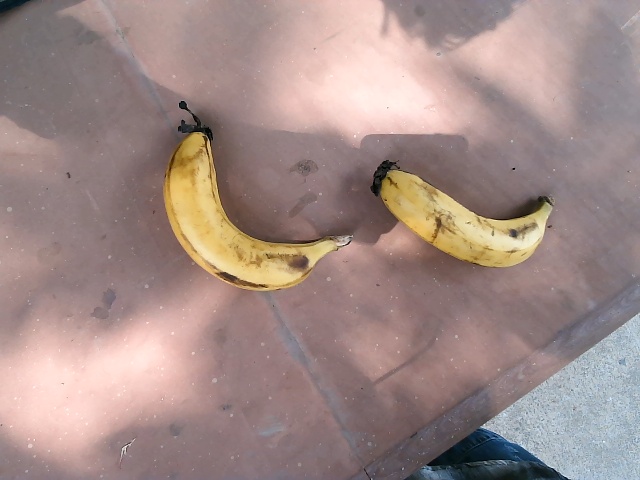
Label: Ripe_Banana